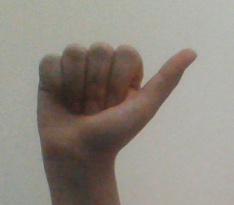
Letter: dhad